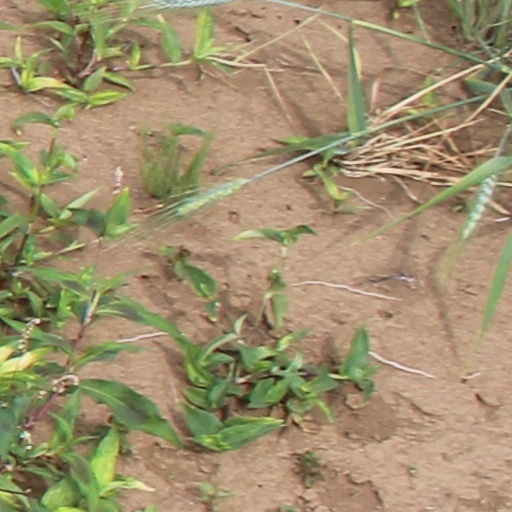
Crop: wheat